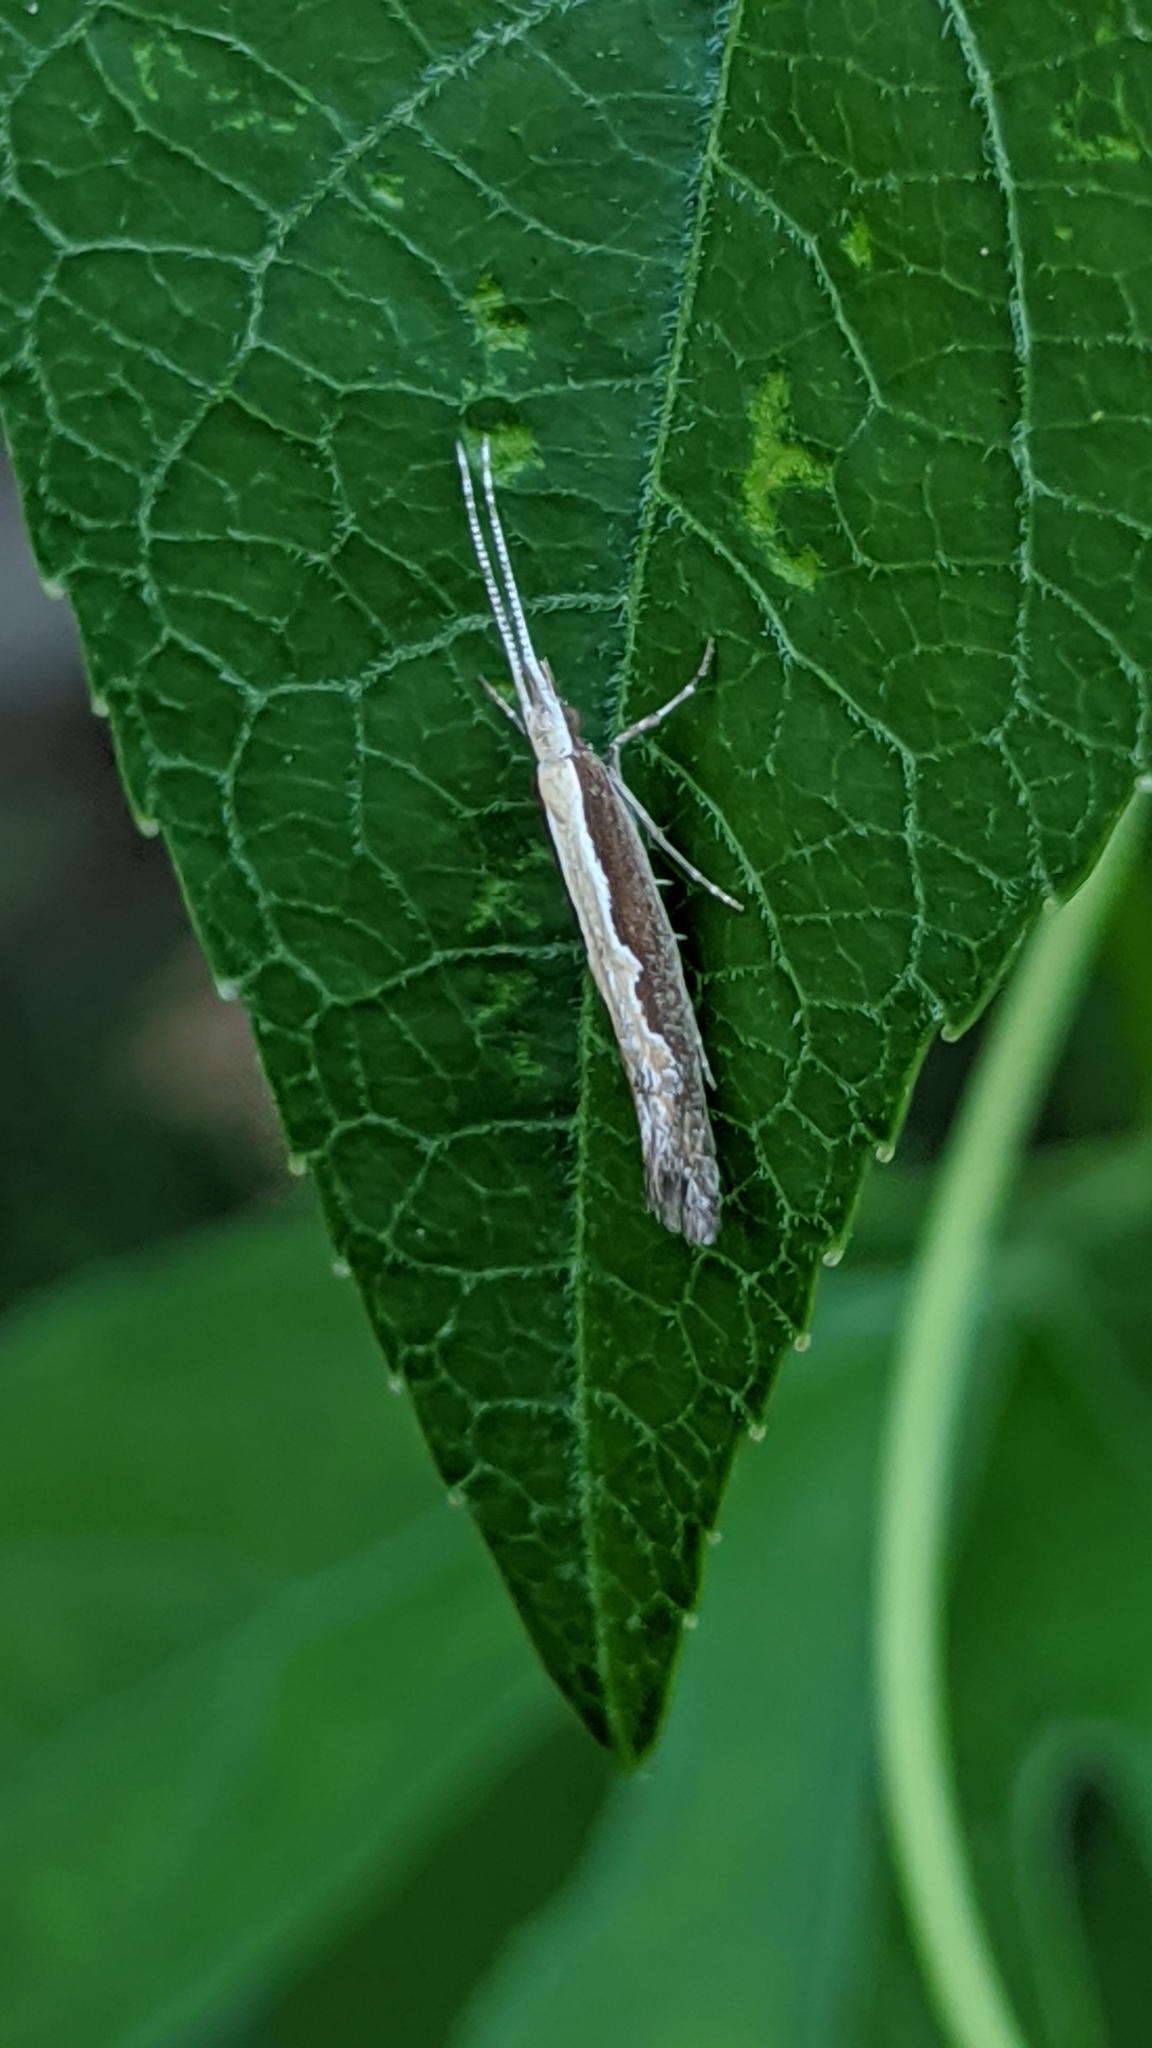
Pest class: diamondback_moth